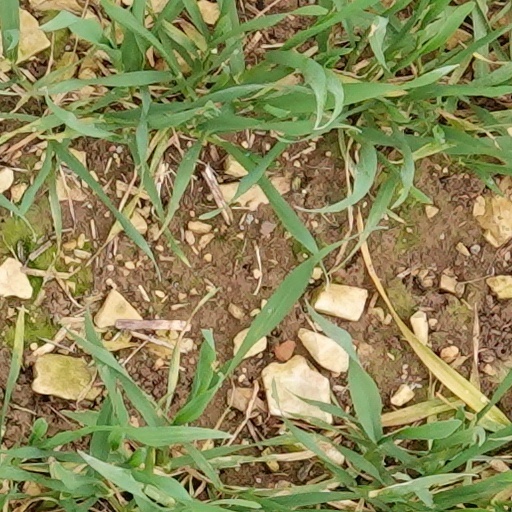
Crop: wheat